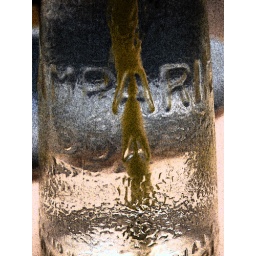
compari soda bottle in bathroom with tulip stem - fresco